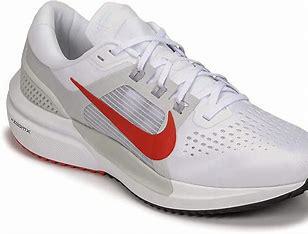
Brand: Nike
Model: Vomero 17